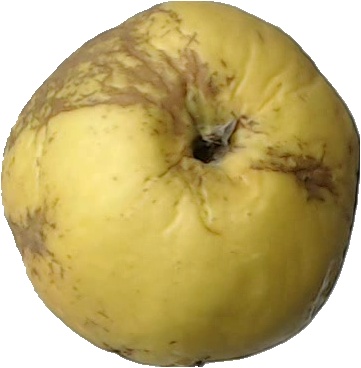
Label: apple_golden_1